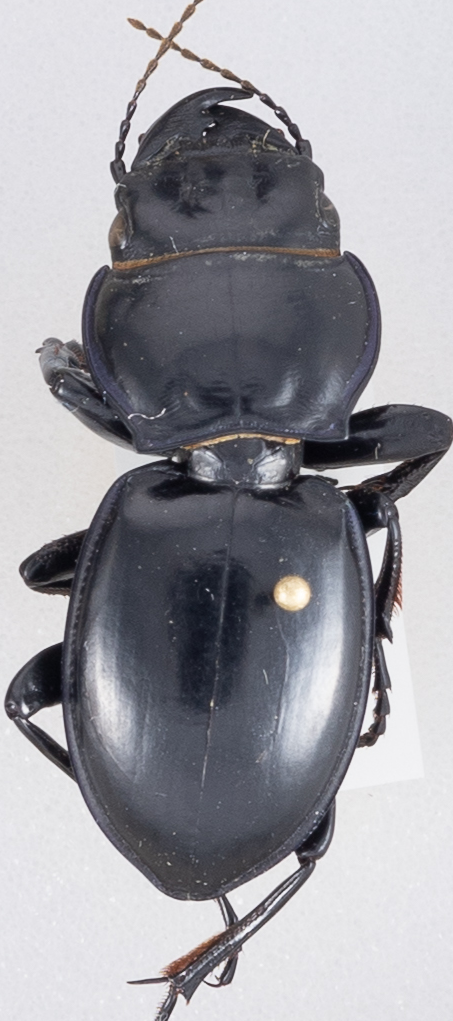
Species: Pasimachus californicus
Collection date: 2019-07-01
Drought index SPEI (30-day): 1.006
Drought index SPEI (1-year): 2.09
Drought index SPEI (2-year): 0.54